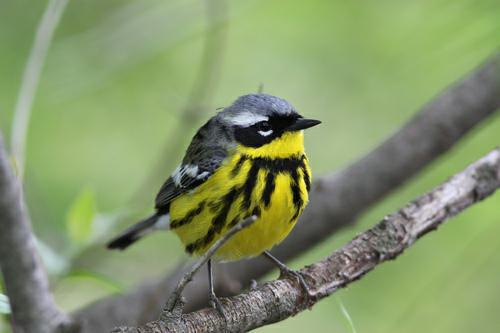
A photo of a magnolia warbler